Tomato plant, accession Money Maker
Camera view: horizontal (90 deg, fisheye); turntable rotation: 150 degrees
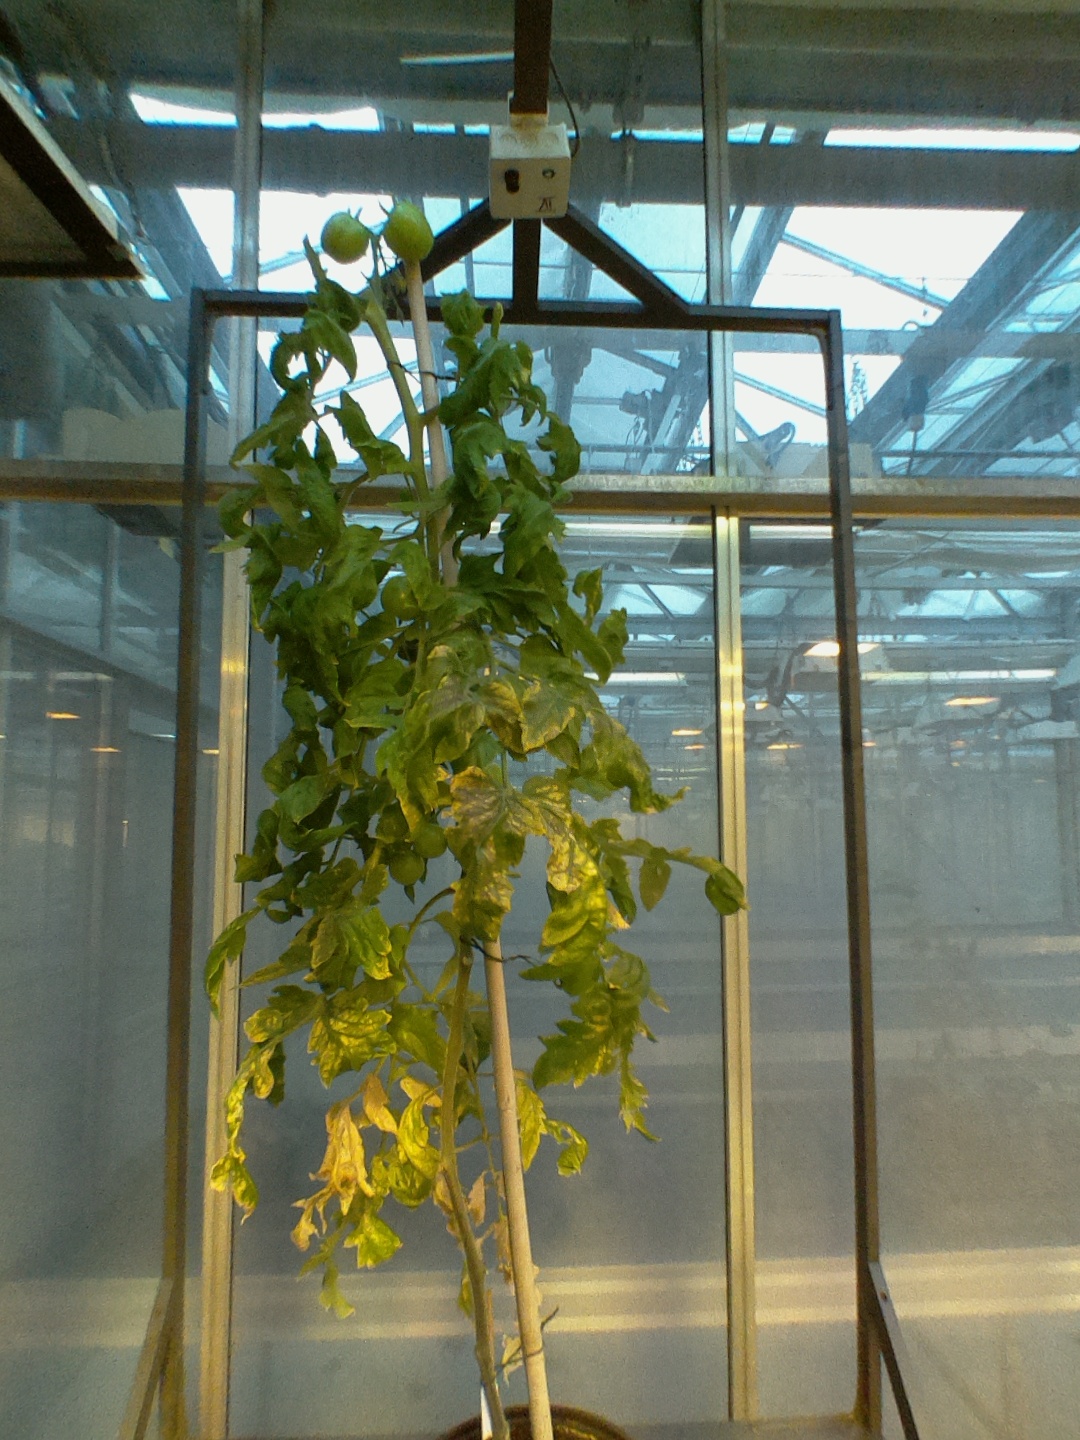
BBCH growth stage 79: 90% -100% of final fruit size